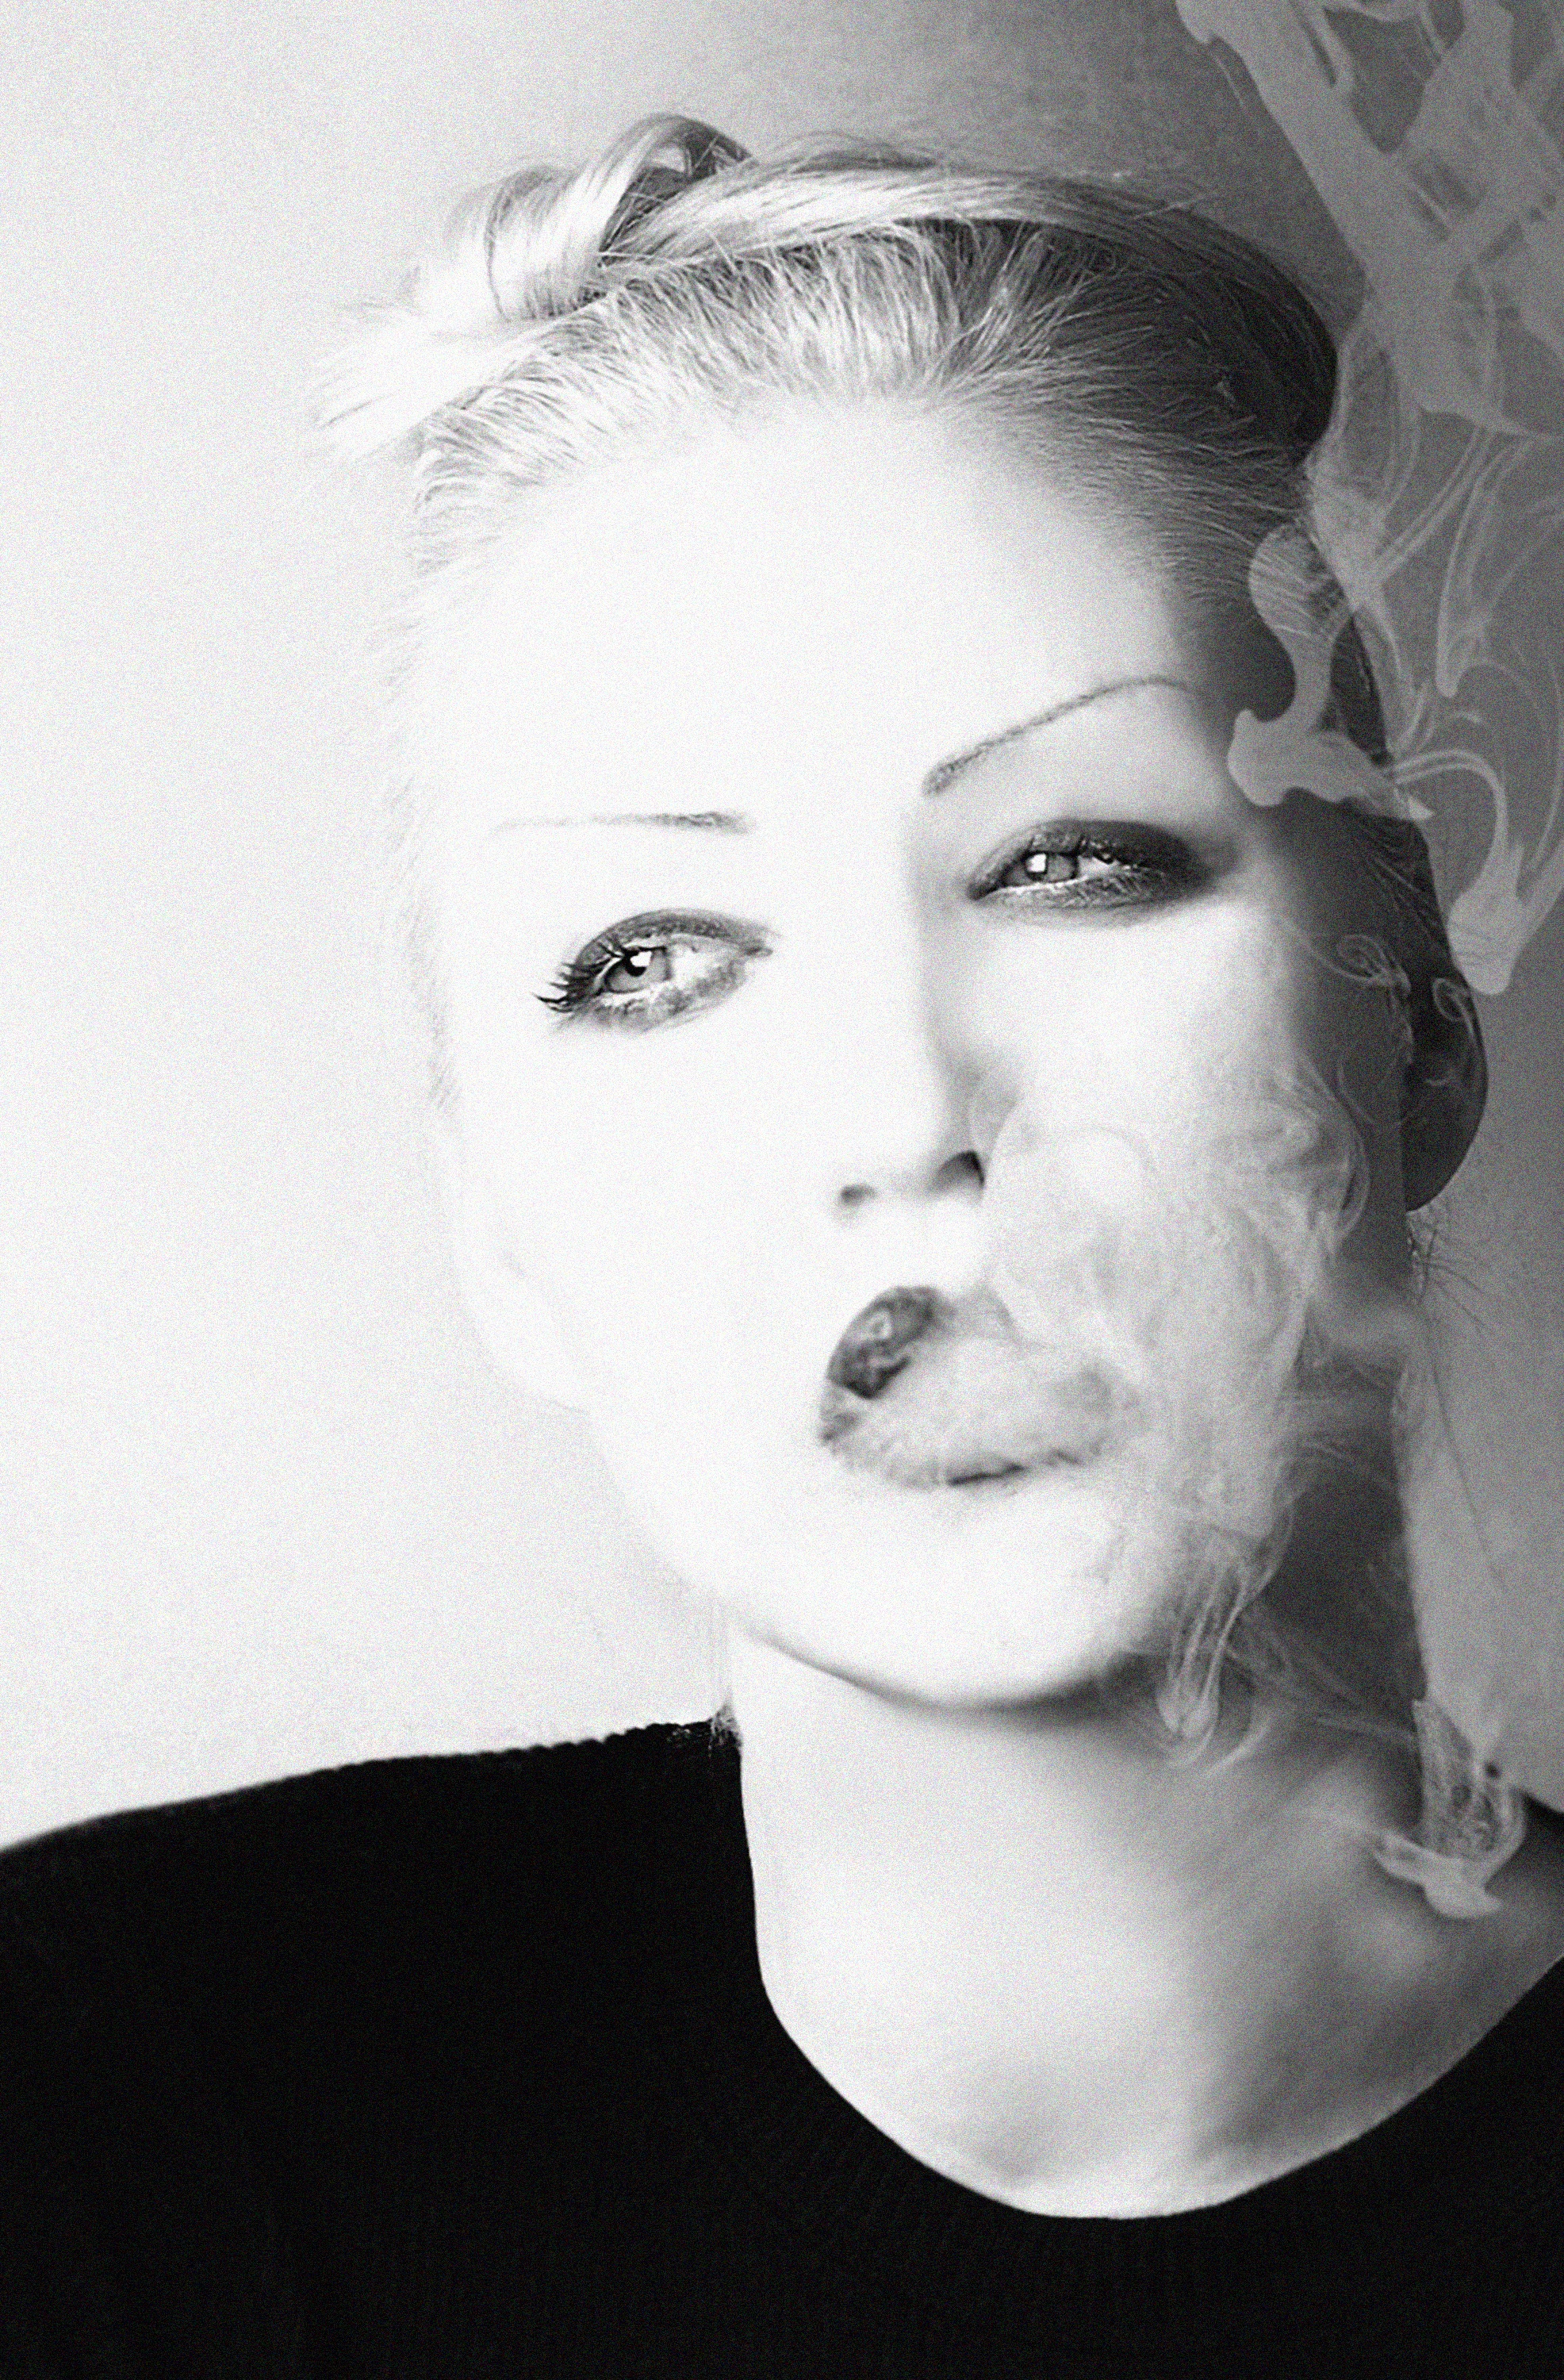
black and white, girl, woman, hair, white, photography, vintage, retro, smoke, portrait, model, black, monochrome, lady, cigarette, hairstyle, makeup, mouth, make up, face, drawing, head, smoky, beauty, classic, glamour, polka, photo shoot, monochrome photography, portrait photography